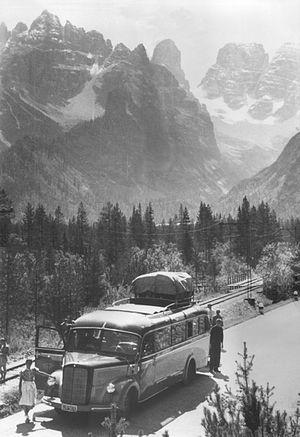
Le col du Brenner est un col des Alpes séparant l'Italie de l'Autriche depuis l'entrée en vigueur du traité de Saint-Germain-en-Laye en 1919. Avec 1 372 m d'altitude, il est le passage le plus bas et le plus fréquenté entre le nord et le sud de la crête principale des Alpes et le seul qu'une voie ferrée de grand transit franchisse à ciel ouvert. Il est également parcouru par l'autoroute du Brenner menant de Modène à Innsbruck, une partie de la route européenne 45.